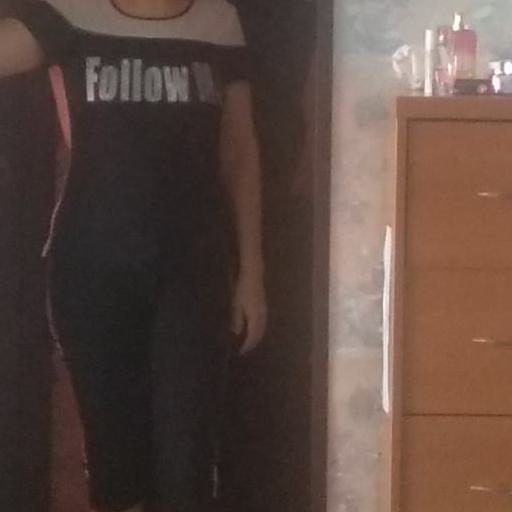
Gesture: no_gesture